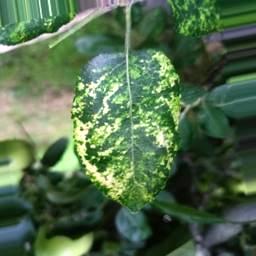
Label: Apple_Mosaic